Andrée Ruellan

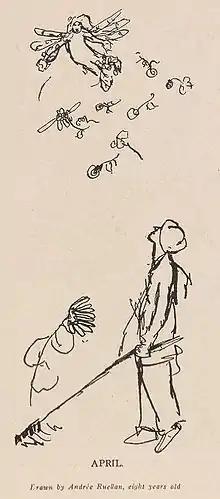
Drawing entitled "April" by Andrée Ruellan, age 8, appearing in "The Masses", v. 5, n. 7, April 1914

Ruellan was born in a brownstone near Washington Square Park in 1905 and was the only child of a couple who had immigrated from France a few years earlier. Her parents encouraged an early talent she showed for making realistic and fanciful drawings. Ardent socialists, they believed the visual arts could help redress the dismissive attitude with which many Americans viewed people who were both less advantaged than themselves and, as they saw it, unpleasantly alien. When she was about eight, they arranged for an amateur artist, Ben Liber, to give her informal instruction and a year later her first published work appeared in the April issue of a socialist monthly, "The Masses" along with an editorial on religious hypocrisy by Max Eastman. Her drawing, called "April", showed an angel scattering flowers above the head of a workman. That same year Ruellan's artwork came to the attention of the Ashcan School painter Robert Henri. He arranged to include some of her watercolors and drawings in a show at St. Mark's Church in-the-Bowery where he and George Bellows also showed.